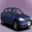
Label: automobile